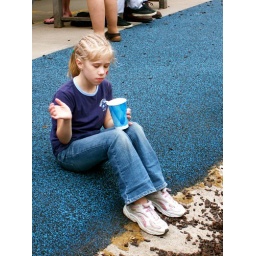
Girl in blue, on blue, with blue cup